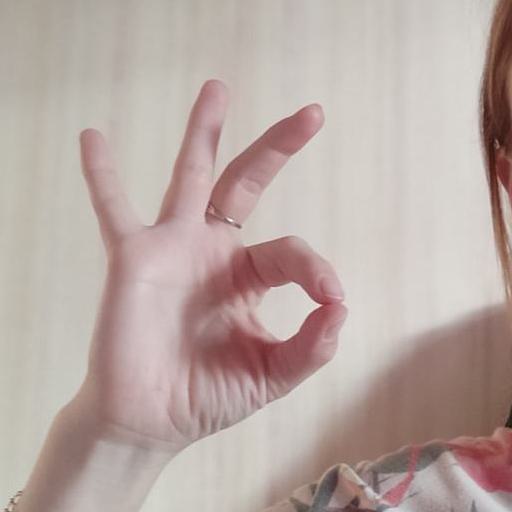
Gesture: ok